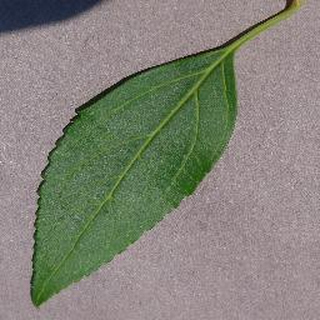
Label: healthy_cherry